Lumix

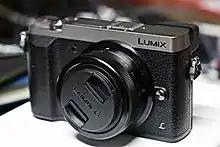
Panasonic Lumix DMC-GX80/DMC-GX85/GX7 Mark II (2016)

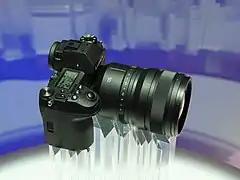
Panasonic Lumix S1R with prime lens 50 mm f/1.4

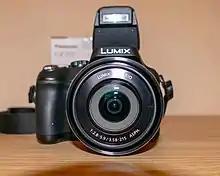
Panasonic FZ72

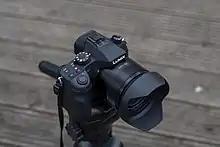
FZ1000

First Mirrorless Interchangeable Lens Camera capable of 4K UHD and DCI 4K video recording (DMC-GH4)